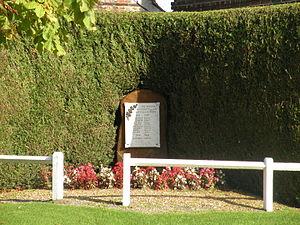
monument aux morts Pierrefitte-en-Beauvaisis